Hampshire County, West Virginia

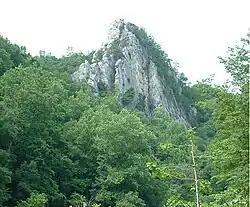
Caudy's Castle

According to the United States Census Bureau, the county has a total area of , of which is land and (0.7%) is water.